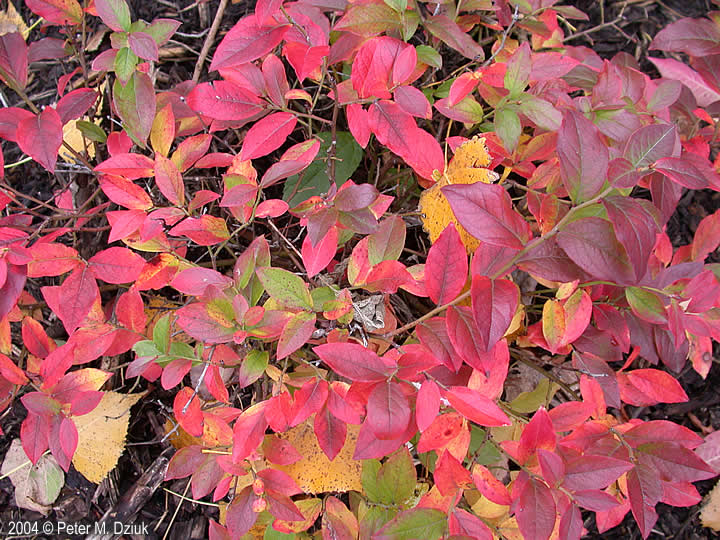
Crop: tomato
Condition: bacterial_spot